White Fulani

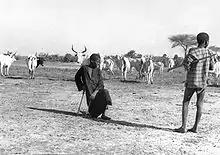
Fula cattle herders in 1967

White Fulani cattle are an important beef breed of cattle found across the regions inhabited by the Fulani people and beyond in the Sahel zone of Africa. Although primarily Zebu, they originate from the Sanga cattle lineage. Characterized by high lyre shaped horns, they have either thoracic humps like the Zebu or humps intermediate with the cervico-thoracic humps of the Sanga.